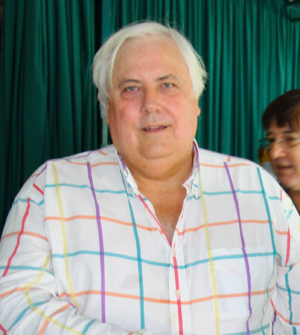
Clive Frederick Palmer, né le 26 mars 1954, est un homme d'affaires et homme politique australien. Il a été membre de la Chambre des représentants de 2013 à 2016.